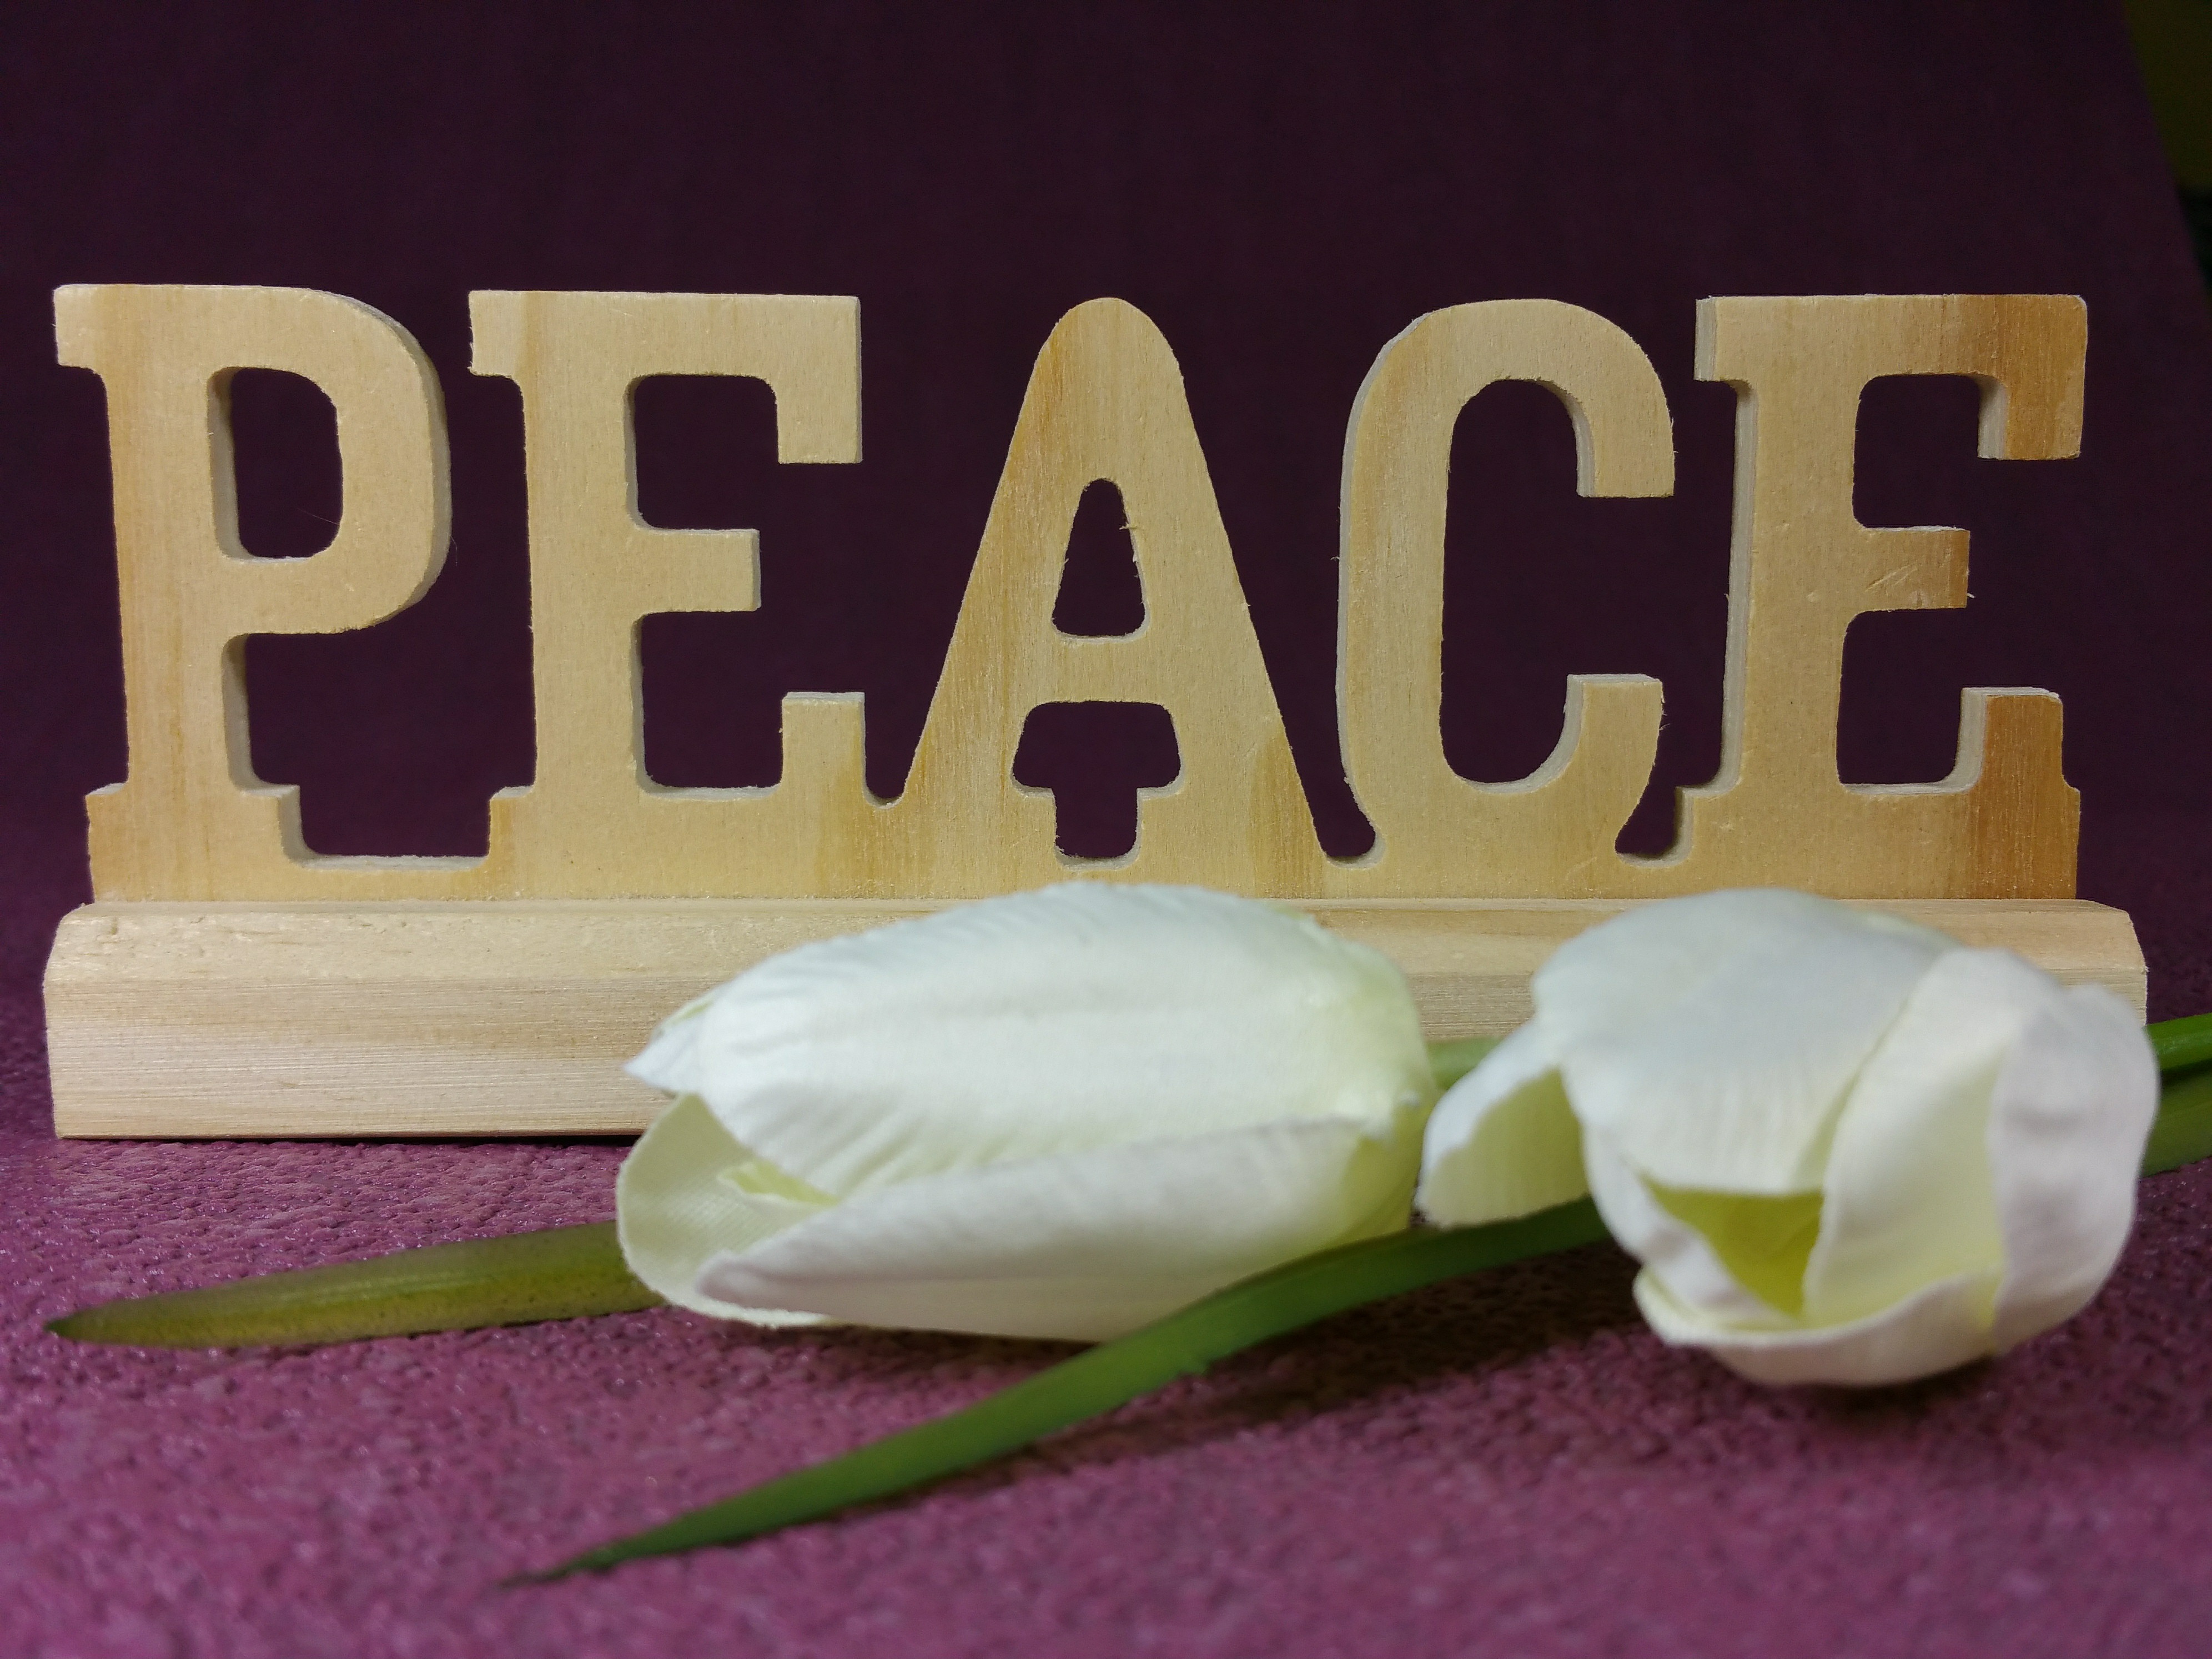
wood, white, flower, decoration, food, peace, flowers, background, hope